Argaty

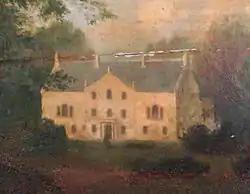
Painting of Argaty house, as it appeared when it was inherited by George Hume Steuart of Annapolis, Maryland, in 1758.

Argaty is a farm estate located just over a mile northeast of Doune, Stirling, Scotland. The present Argaty House dates from the 19th century with baronial additions in the 1860s and 1920s, but was largely destroyed by fire in April 2011.